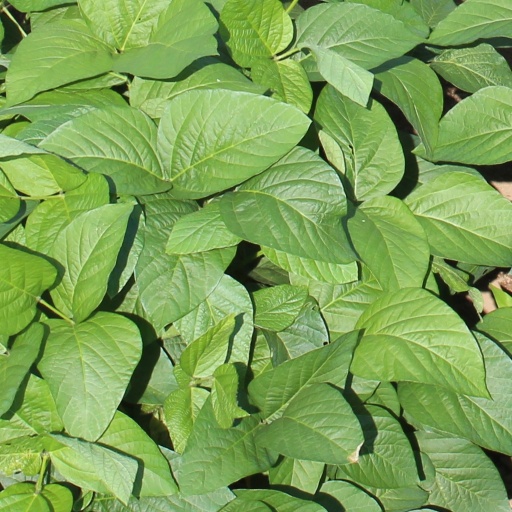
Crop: soybean